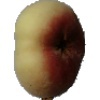
Label: peach_flat